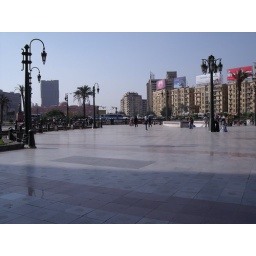
Egyptian Museum is the pink building in the background